Amar Deep (1979 film)

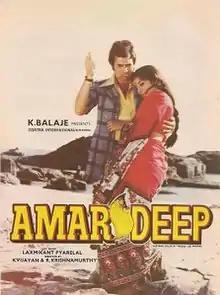

Amar Deep is a 1979 Bollywood romantic drama film directed by R. Krishnamurthy and K. Vijayan and produced by K. Balaji. The film stars Rajesh Khanna in the lead role supported by Vinod Mehra, Shabana Azmi. The lyrics were written by Anand Bakshi and the music was composed by Laxmikant-Pyarelal. The film was a remake of Tamil film "Dheepam" (1977) which itself was a remake of Malayalam film "Theekkanal" (1976). It was a box office hit and marked Khanna's comeback after a dull phase.